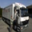
Label: truck